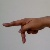
The image shows a hand gesture representing the letter 'P' in Indian Sign Language.